Nissan Bluebird

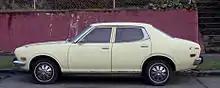
1973 Datsun 610 sedan (US; later model years have considerably larger bumpers)

In the United States and Canada, the car was sold simply as the "Datsun 610". The four-door sedans, a two-door hardtop coupé, and a five-door station wagon were available, and were marketed as a more luxurious and larger product than the 510. For 1973 and 1974, North American 610 HT models were equipped with the six-bulb tail lights that covered the entire rear panel, requiring the license plate to be mounted below the rear bumper. The car originally received criticisms for elevated noise levels and engine drivability problems; Nissan responded with engine improvements during 1973 and a new engine for 1974, mounted on new engine mounts to lower noise and vibration. The window seals were also modified, to lower wind noise.